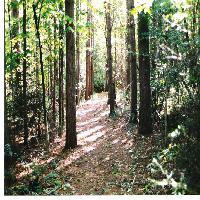
Weather: sun or clear